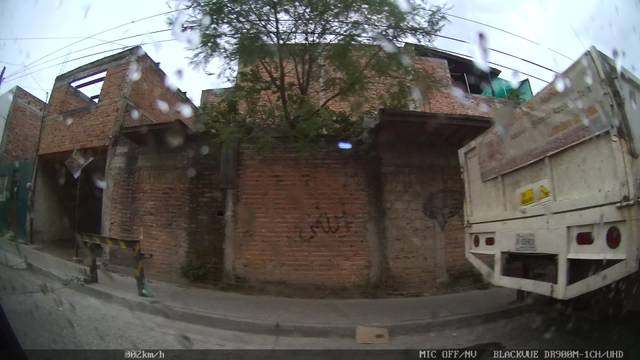
Region: Mexico
Coordinates: 20.731, -103.321